Haplocanthosaurus

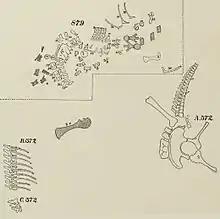
Quarry map showing holotype of "H. priscus"

There are four known specimens of "Haplocanthosaurus": one of "H. delfsi", and three of "H. priscus". Of these, the type of "H. delfsi" is the only one complete enough to mount. The mounted specimen of "H. delfsi" now stands in the Cleveland Museum of Natural History, albeit with a completely speculative replica skull, as the actual skull was not recovered. Present in stratigraphic zones 1, 2, and 4. Recently described specimens from a different region of the Morrison Formation were assigned to "Haplocanthosaurus" in 2014. The study describing them noted that "Haplocanthosaurus" is known for certain from at least four specimens, assigned to "H. priscus" (CM 572), "H. utterbacki" (="H. priscus"; CM 879), "H. delfsi" (CMNH 10380), and "H." sp. (MWC 8028). Up to seven additional specimens have been assigned to "Haplocanthosaurus"? or Haplocanthosauridae indet. One potential specimen has been nicknamed "Big Monty," for its discovery in Montana. It has been claimed to measure an incredible long. However, much controversy surrounds the specimen and, as such, little is truly known about it.